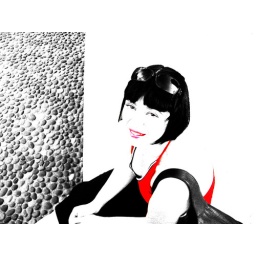
"Fru from above" in black white and red